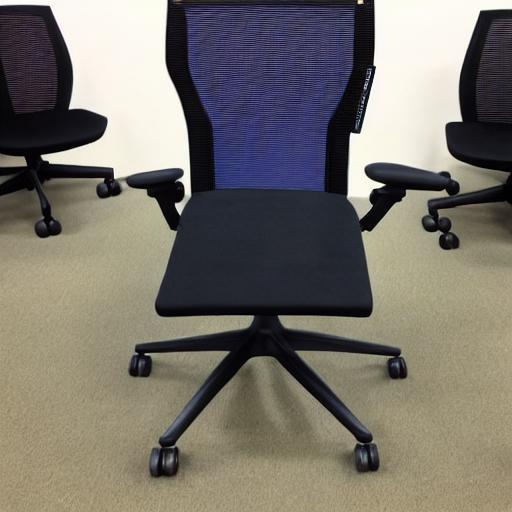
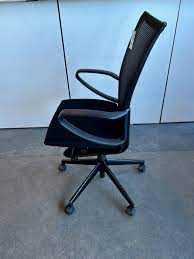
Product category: items_chair
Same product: no